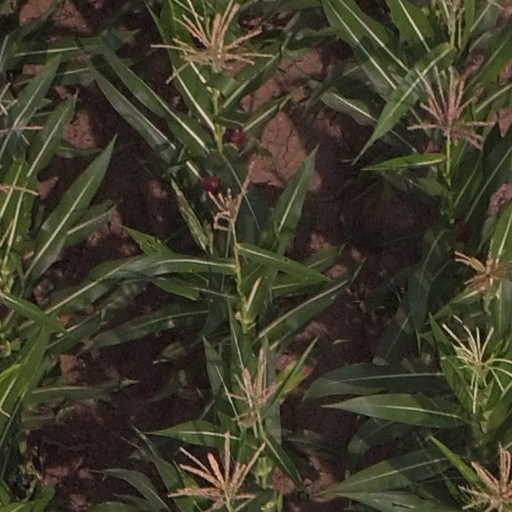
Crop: maize; corn